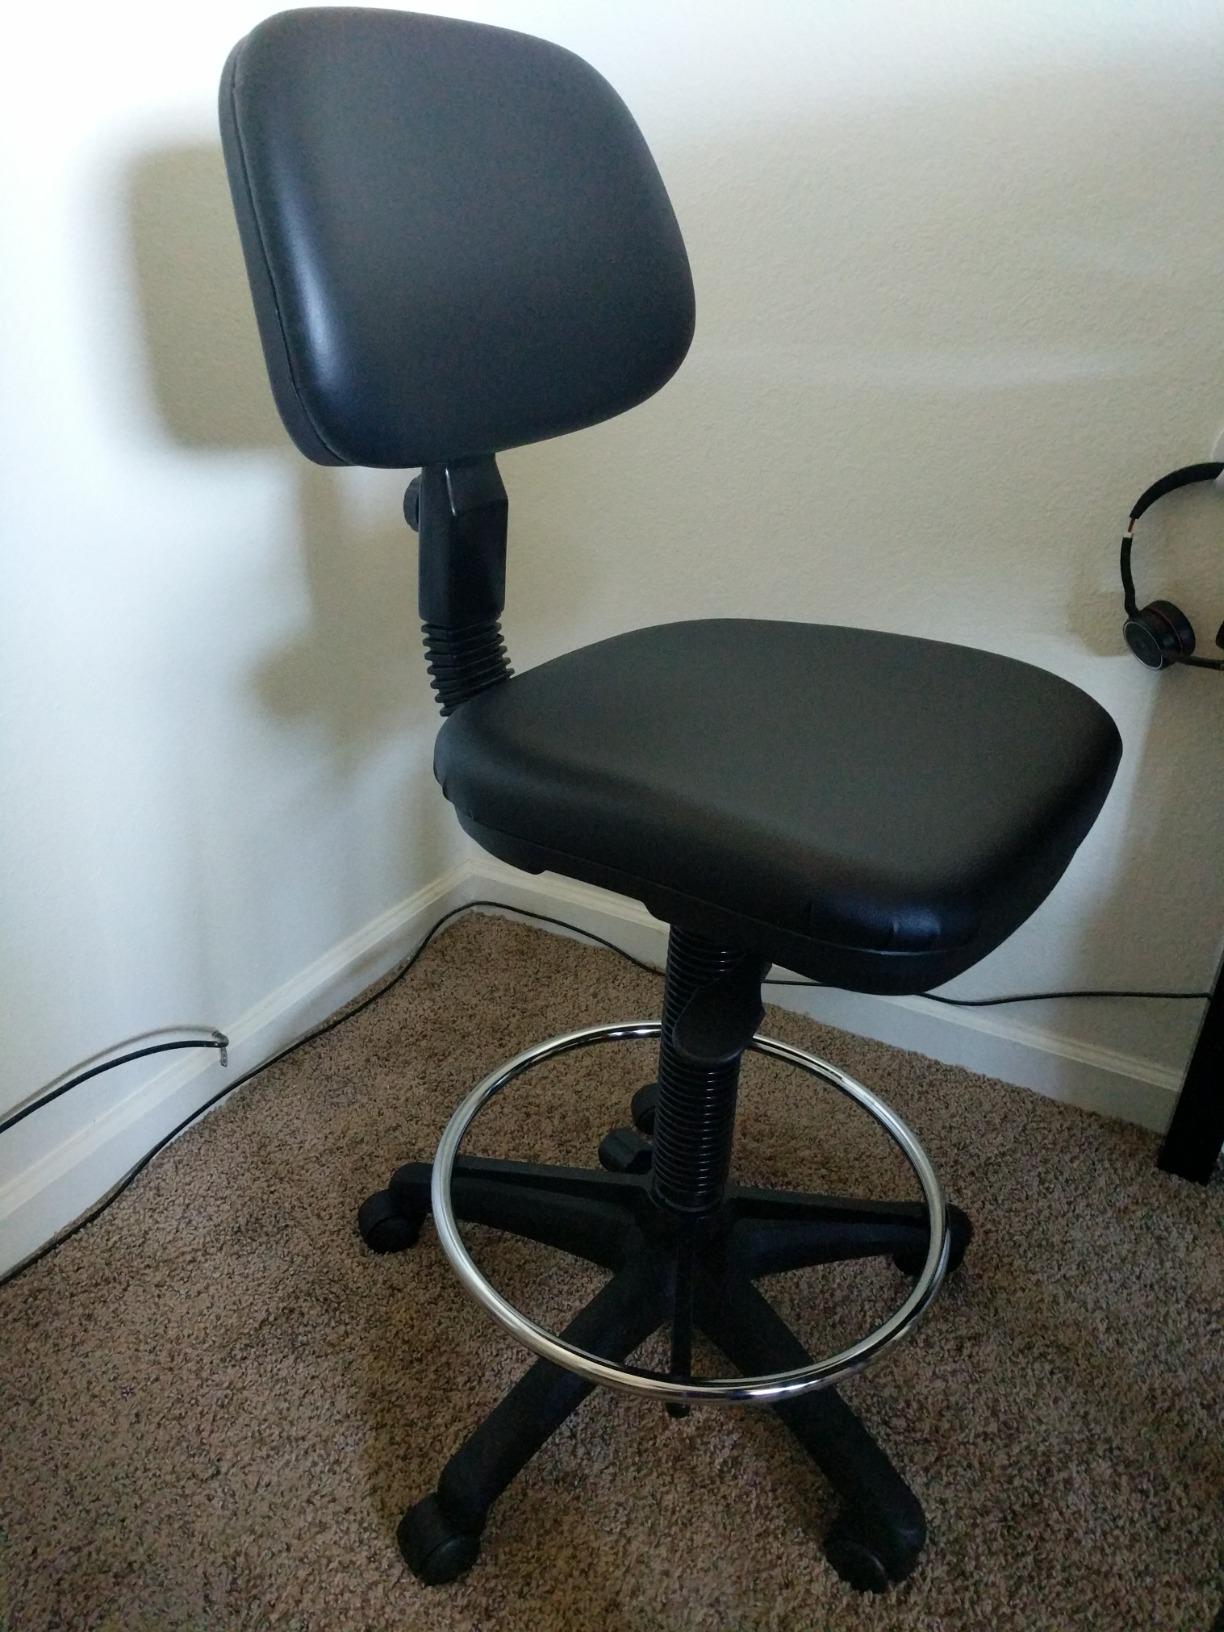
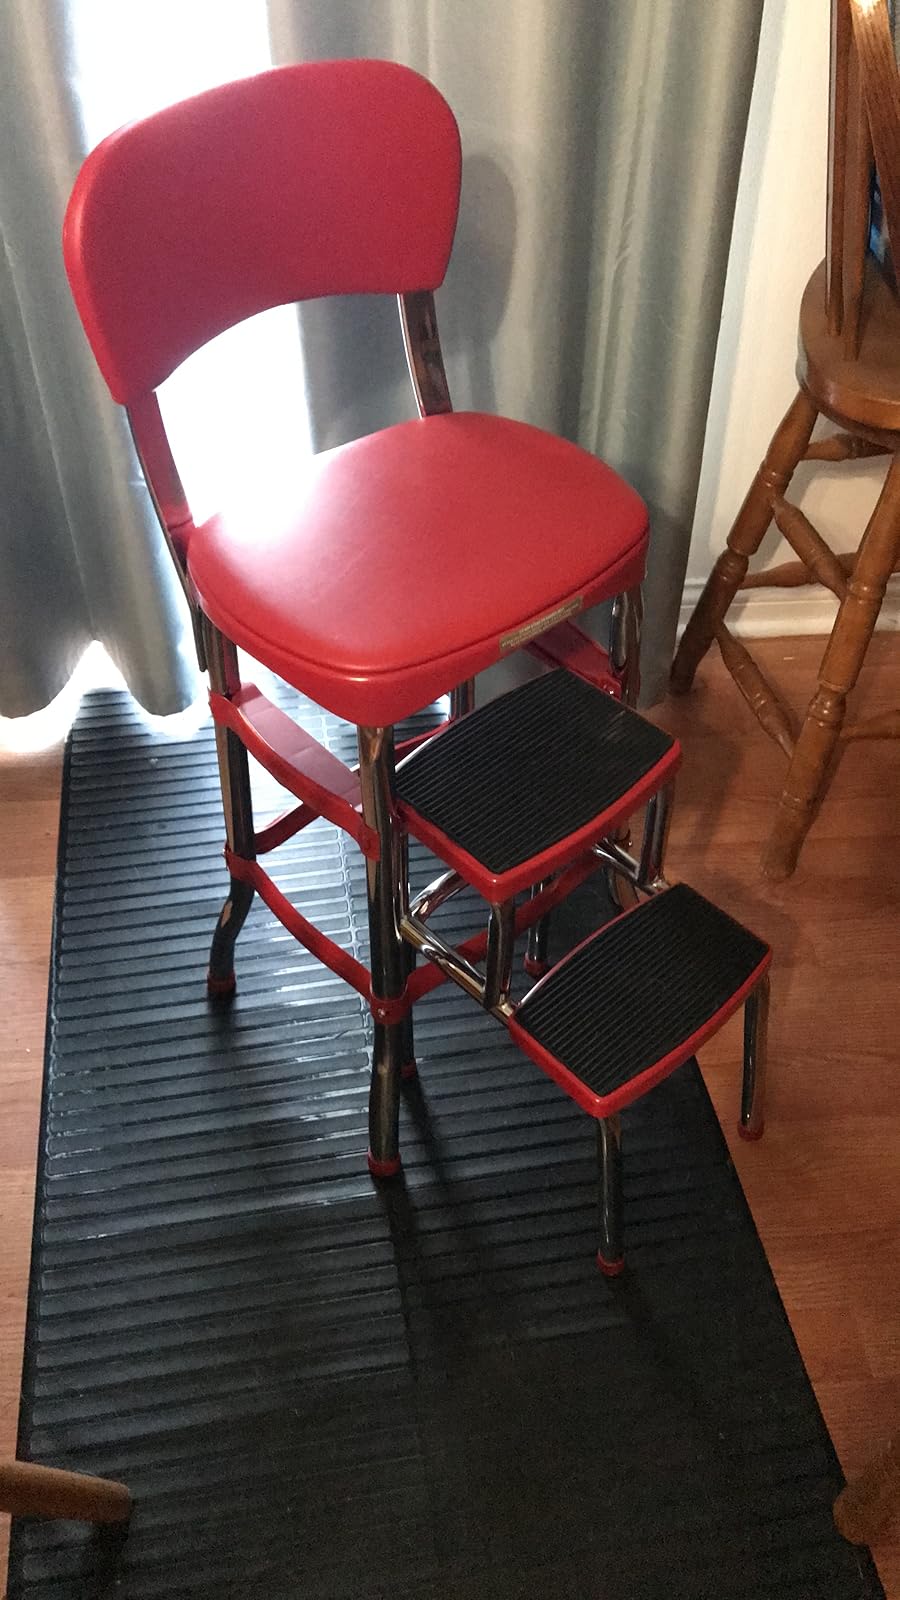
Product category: items_chair
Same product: no